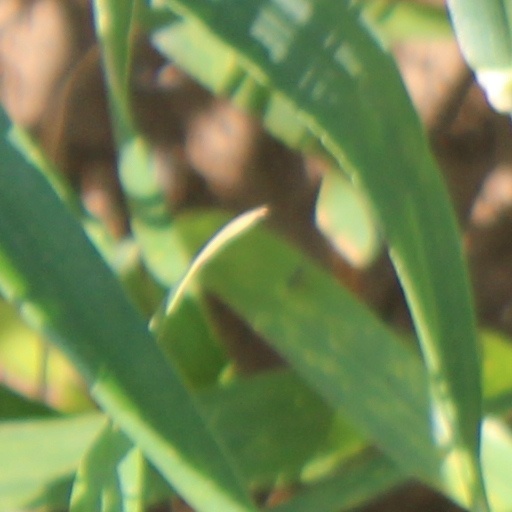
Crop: wheat